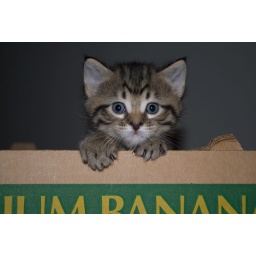
Kitty in the banana box